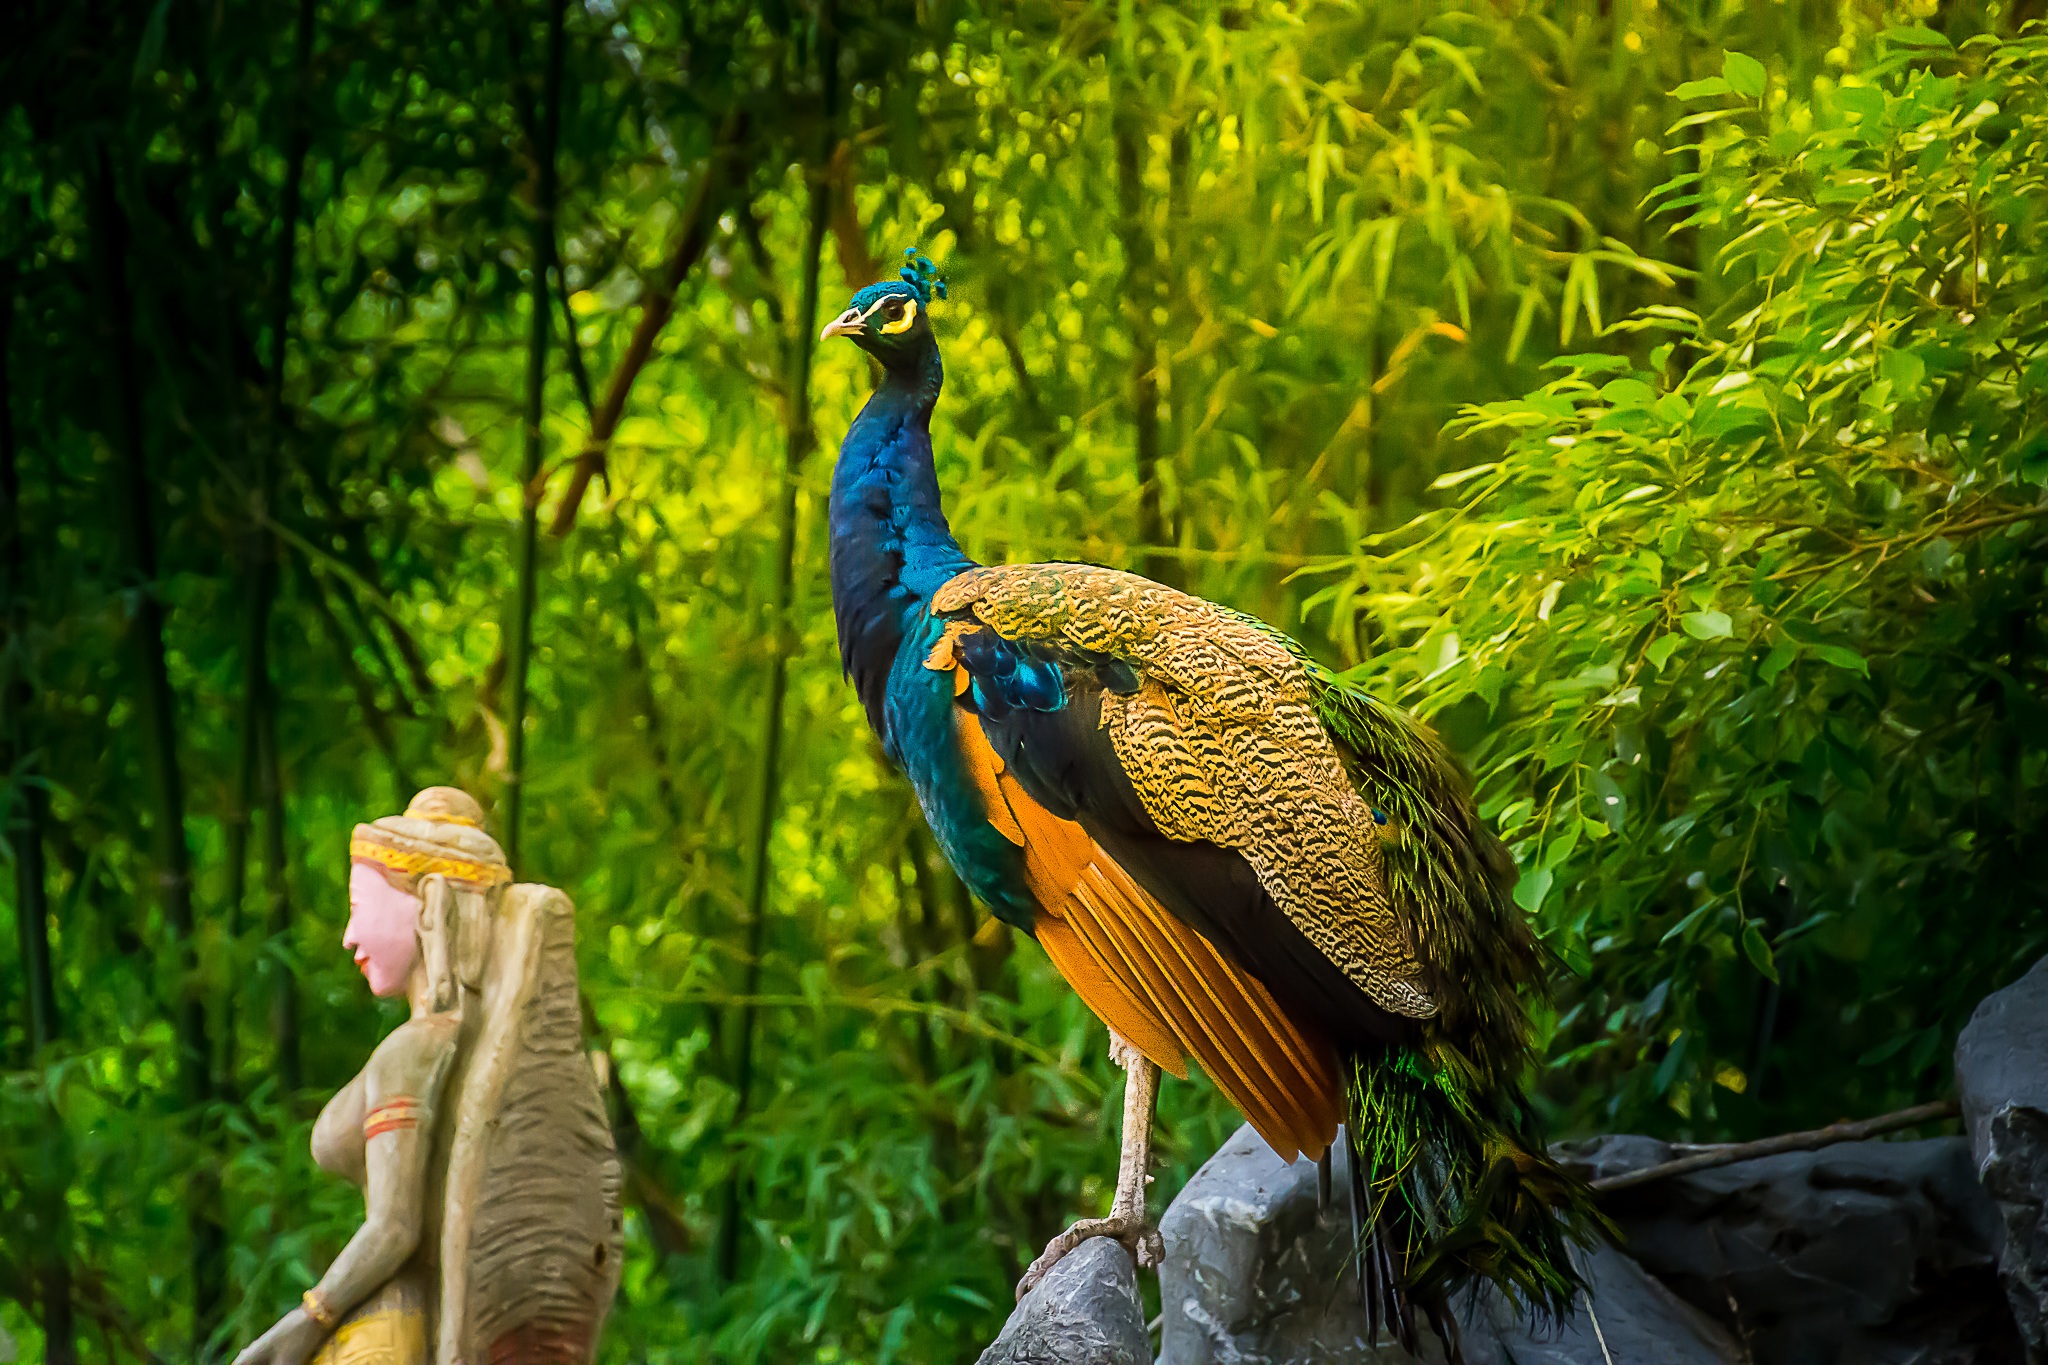
nature, forest, bird, wildlife, jungle, fauna, peacock, poultry, birds, animals, rainforest, pawn, peafowl, habitat, natural environment